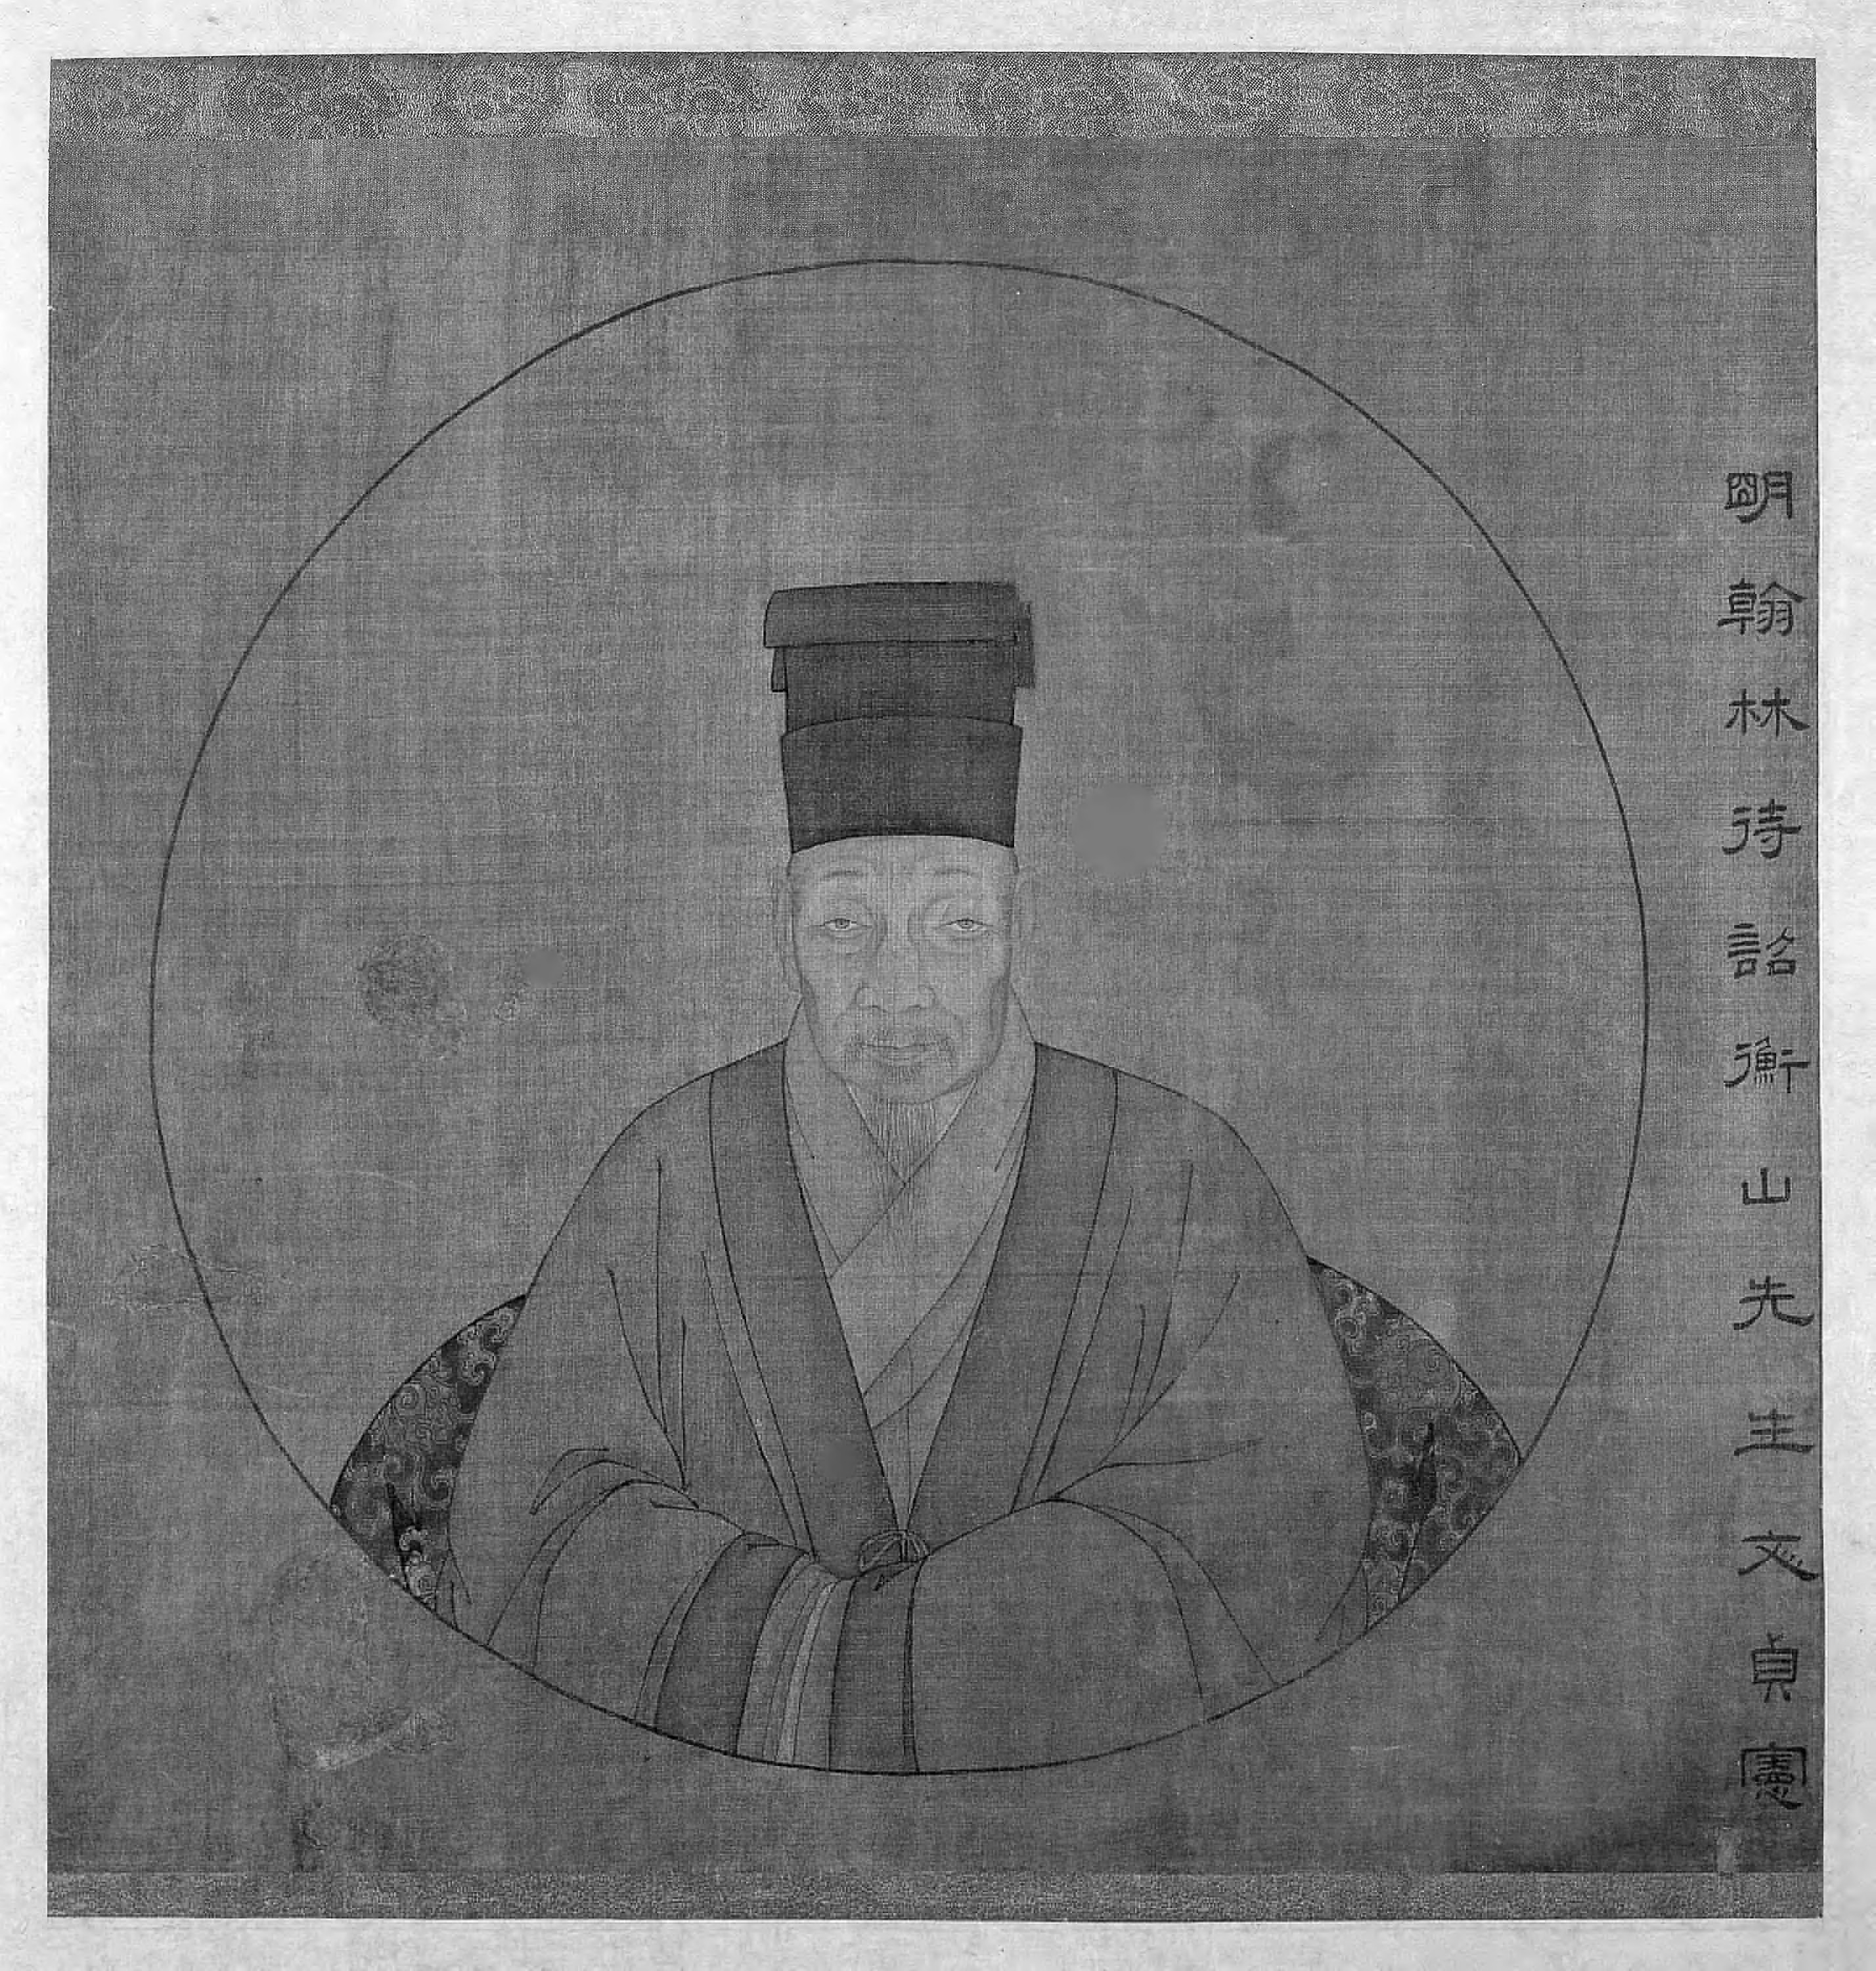
art, painting, illustration